Bailiff of Jersey

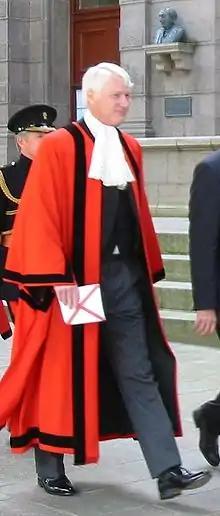
Sir Michael Birt (Bailiff from 2009 to 2015) with sculpture of Lord Coutanche (Bailiff 1935–1962) behind.

The position of Bailiff was created shortly after the Treaty of Paris 1259 in which the king of England, Henry III, gave up claim to all of the Duchy of Normandy but the Channel Islands. In 1290, separate bailiffs for Jersey and Guernsey were appointed.